Edward Mason Janson

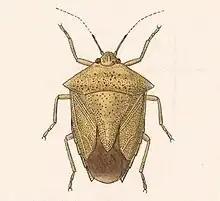
Figure of "Edessa jansoni", described by William Lucas Distant in Biologia Centrali-Americana from a specimen collected by Edward Mason Janson

The Coreoidea species "Mozena jansoni", originally described as 'Mictis (?) jansoni' by John Scott in 1882, was named in honour of Janson.